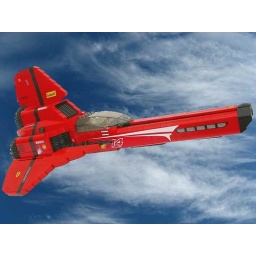
Slick enjoying swooshing through the skies in his shiny red Ferrari Viper. Slick is a stock-broker in his day job.